Black drongo

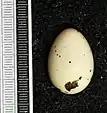

Their habit of driving away predators from near their nests is believed to encourage other birds such as orioles, doves, pigeons, babblers, and especially bulbuls, to nest in the vicinity. In one study 18 of 40 nests had red-vented bulbuls nesting within . An abnormal case of interspecific feeding with a red-vented bulbul feeding the chicks of a black drongo at their nest has been recorded.